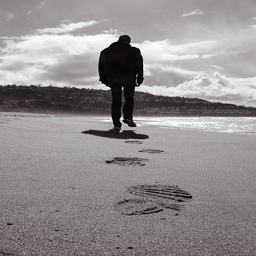
silhouette of a man walking on the beach alone